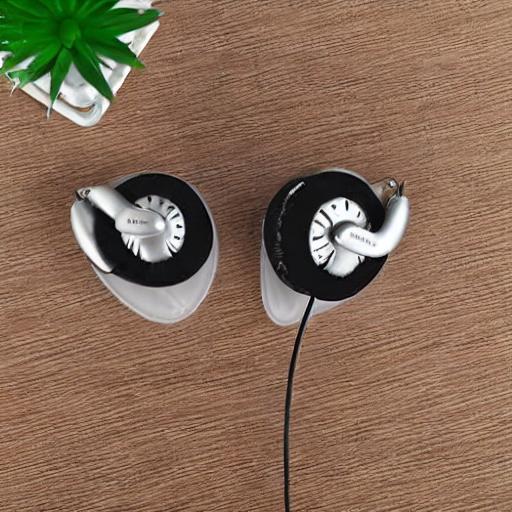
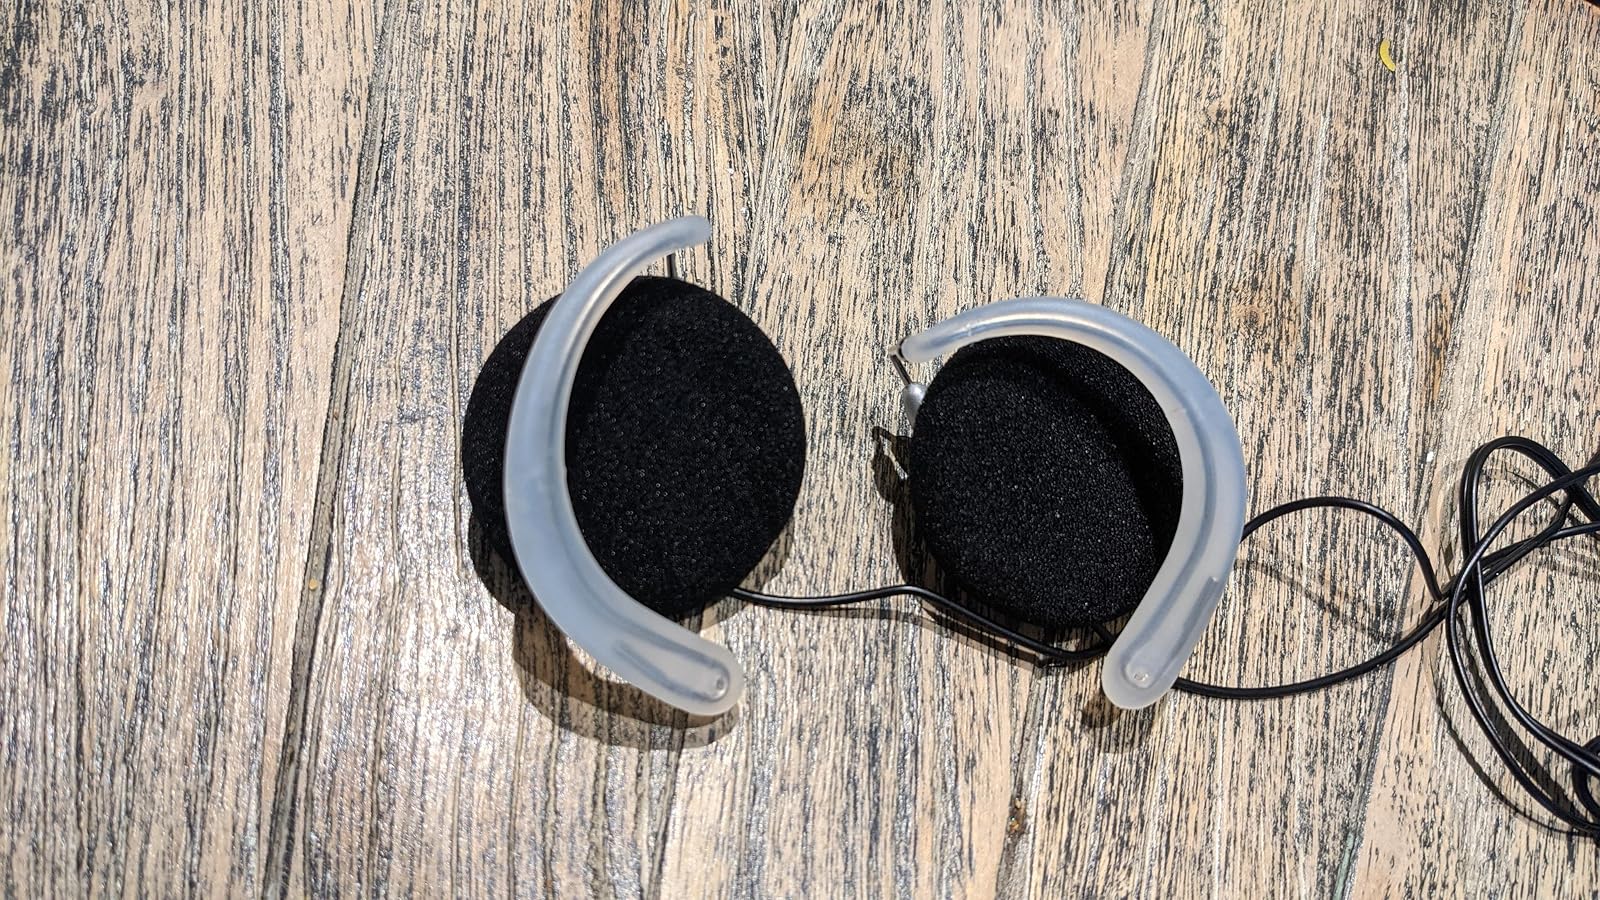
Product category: headphones
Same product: no